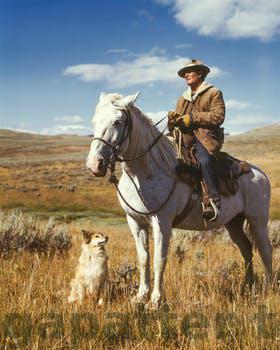
Label: Watermark